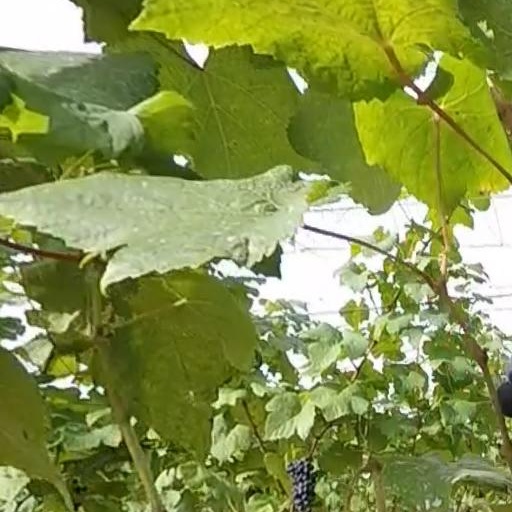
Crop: grape